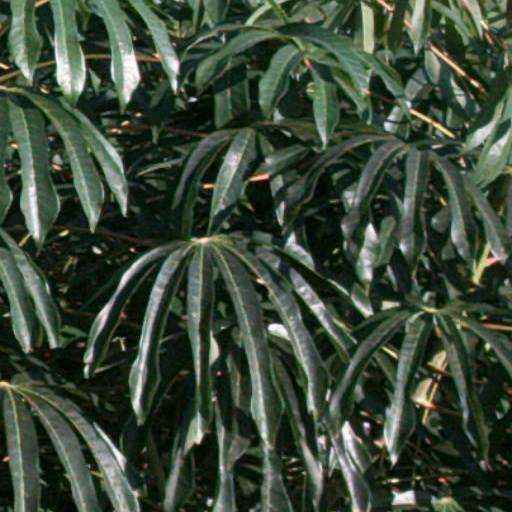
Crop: cassava